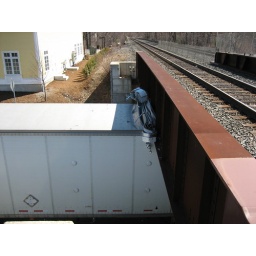
A truck that was nice enough to get stuck under a railroad bridge, delaying my train by an hour.